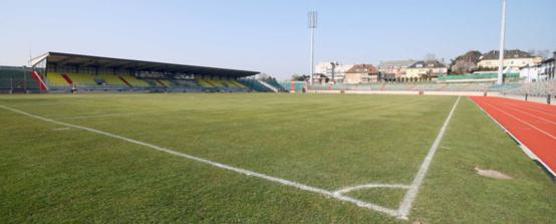
Building: Stade Josy Barthel
Country: Luxembourg
Year built: 1931
Football stadium Stade Josy Barthel Former names Stade Municipal (1931–1993) Location Belair , Luxembourg City , Luxembourg Coordinates 49°36′56″N 6°06′35″E / 49.6156°N 6.1097°E / 49.6156; 6.1097 Capacity 8,022 Construction Built 1928–1931 Opened 1931 Renovated 1990 Closed 2021 Reopened 9 November 2023 Tenants Luxembourg national football team The Stade Josy Barthel is the former national stadium of Luxembourg , and the former home of the Luxembourg national football team . The stadium, which also hosted rugby union and athletics events, is located on route d'Arlon , in the Luxembourg City quarter of Belair . Following the opening of the Stade de Luxembourg in September 2021, the stadium and its grounds are currently due for demolition and redevelopment , to be ultimately replaced with a new mixed use neighbourhood named "Wunnquartier Stade". History Originally called Stade Municipal after its construction in 1928–1931, it was entirely rebuilt in 1990. Since July 1993, it has borne the name of Joseph "Josy" Barthel , the 1500m gold medalist at the 1952 Olympics : Luxembourg's only Olympic gold medal winner. The stadium is also home to the biggest athletics club in the country, CAL Spora Luxembourg . The spectator capacity is 7,983, some under cover, some in the open air. In 2014 it was announced that an investment of € 230,000 would be required to get the stadium up to a sufficient standard to hold the qualifying matches for Euro 2016. In June 2014, the Luxembourg Ministry of Sport, in conjunction with the Luxembourg City administration, decided upon the construction of the new Stade de Luxembourg in Gasperich , currently due to open in 2021. As a result, the Luxembourg City authorities have announced their intentions to demolish the Stade Josy Barthel and redevelop its grounds and surrounding areas. The Luxembourg national football team played its last official game at the Josy Barthel Stadium on 27 March 2021, a 3–1 defeat to Portugal in the 2022 World Cup qualifiers . See also Stade de Luxembourg References